Vince Clarke

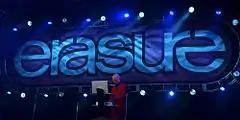
Clarke performing with Erasure at Delamere Forest in Cheshire, England, 2011

In early 1985, Clarke placed an advertisement in "Melody Maker" for a singer, and one applicant was Andy Bell, who was a fan of his earlier projects. He teamed with Bell to form the group Erasure, and the duo became one of the major selling acts in British music with international hits like "Oh L'amour", "Sometimes", "Chains of Love", "A Little Respect", "Drama!", "Blue Savannah", "Chorus", "Love to Hate You", "Take a Chance on Me", and "Always".